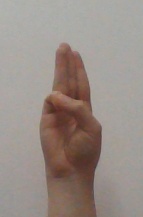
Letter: thaa